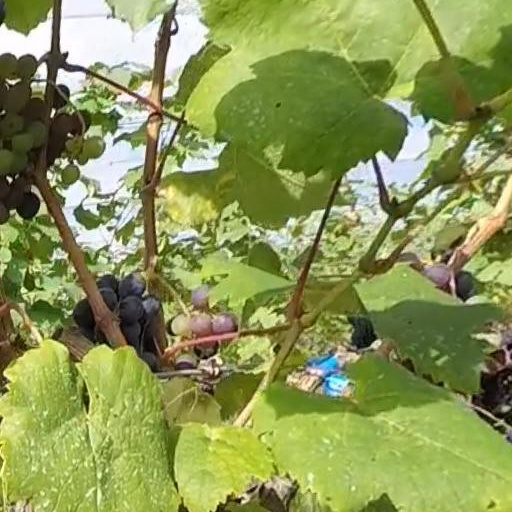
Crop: grape